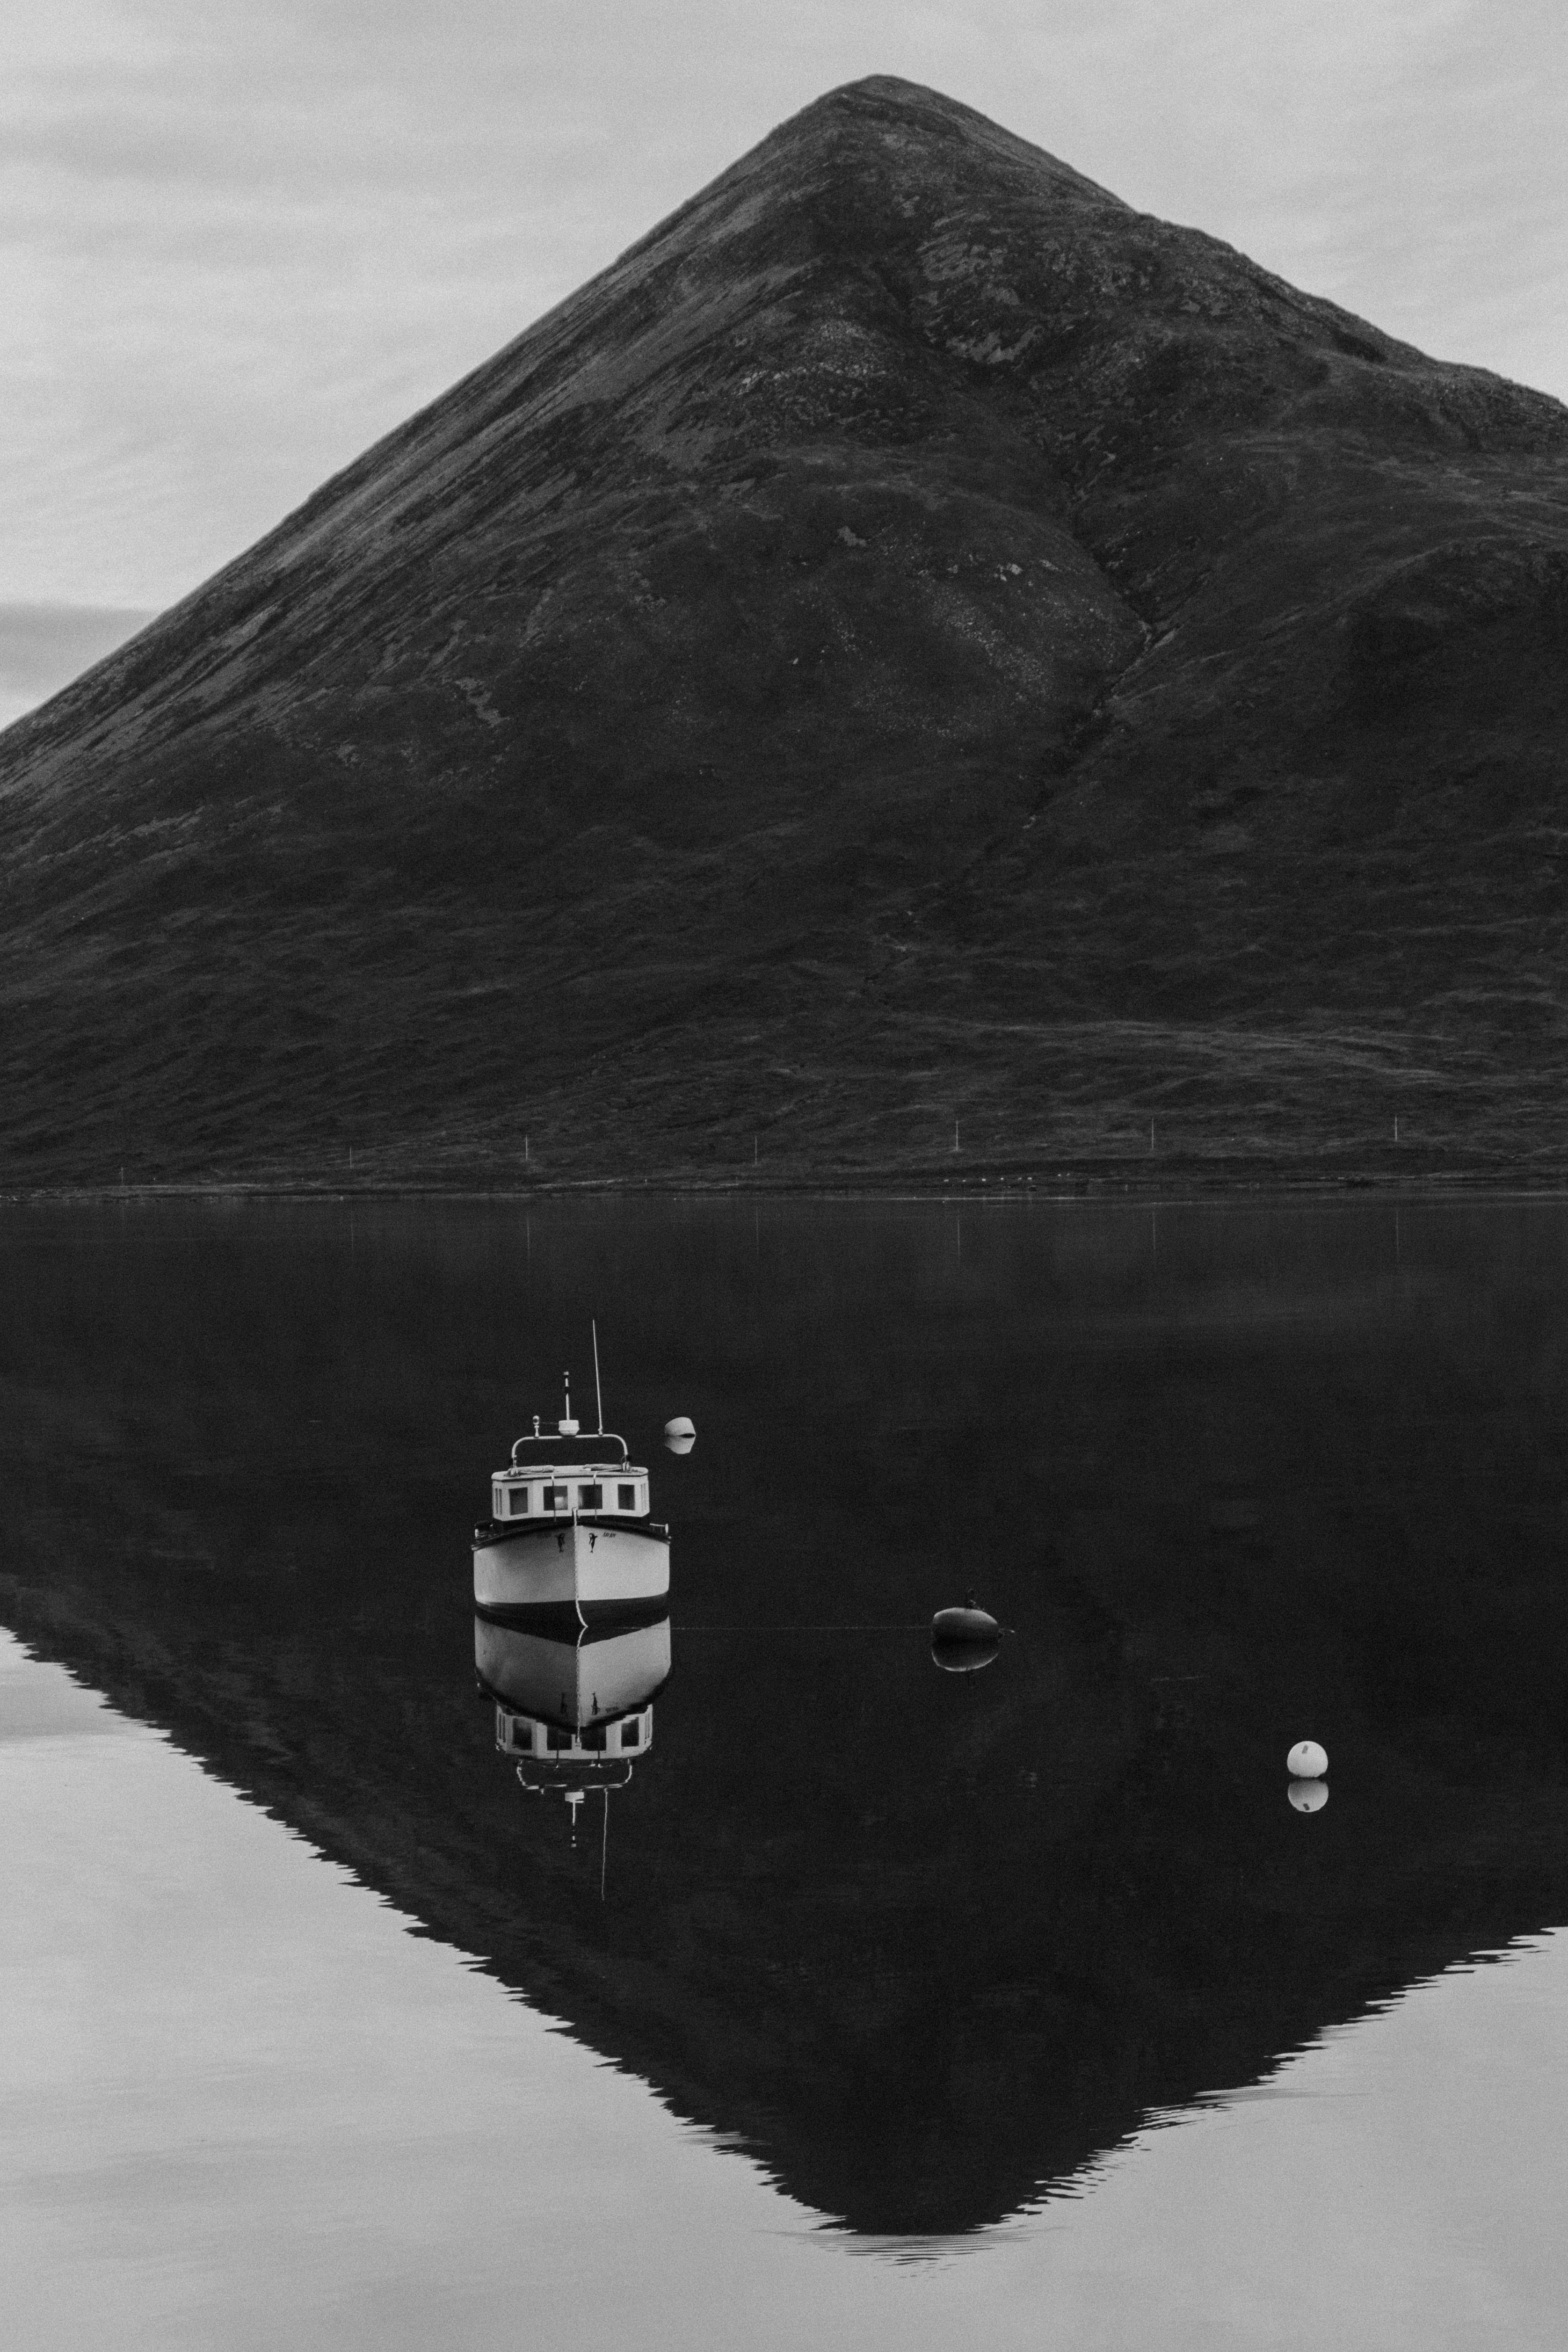
sea, water, rock, mountain, black and white, white, boat, hill, wave, reflection, darkness, black, monochrome, shape, monochrome photography